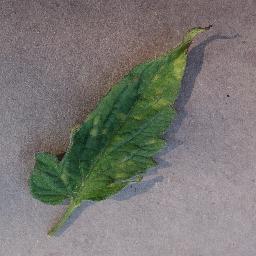
Label: Tomato___Leaf_Mold